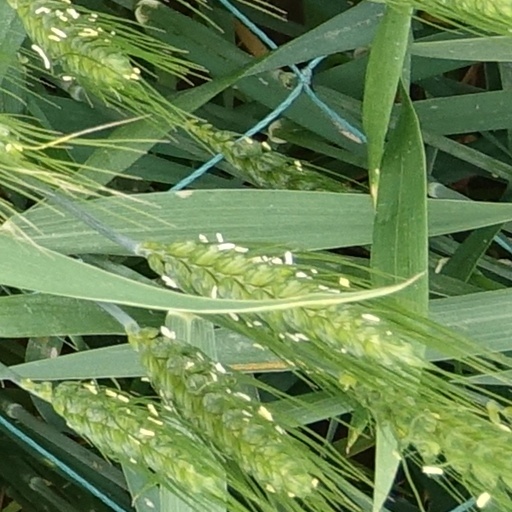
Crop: wheat